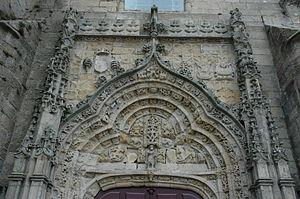
Cet article recense les monuments nationaux du district de Porto, au Portugal.